Buddhist liturgy

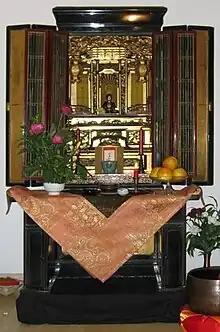
Butsudan with enshrined Amida Buddha

The concept of "gongyō" is also common in Japanese Pure Land Buddhist schools such as Jodo Shu and Jodo Shinshu. The central practice of these schools is the recitation of the name of Amida, also called the nembutsu, but in daily practice a Pure Land practitioner will also chant excerpts of the Larger Sutra of Immeasurable Life, particular the sections titled the "Sanbutsuge" or the "Juseige", and in some temples chanting the entire Smaller Sutra of Immeasurable Life may occur once daily or alternatively only on more formal occasions.